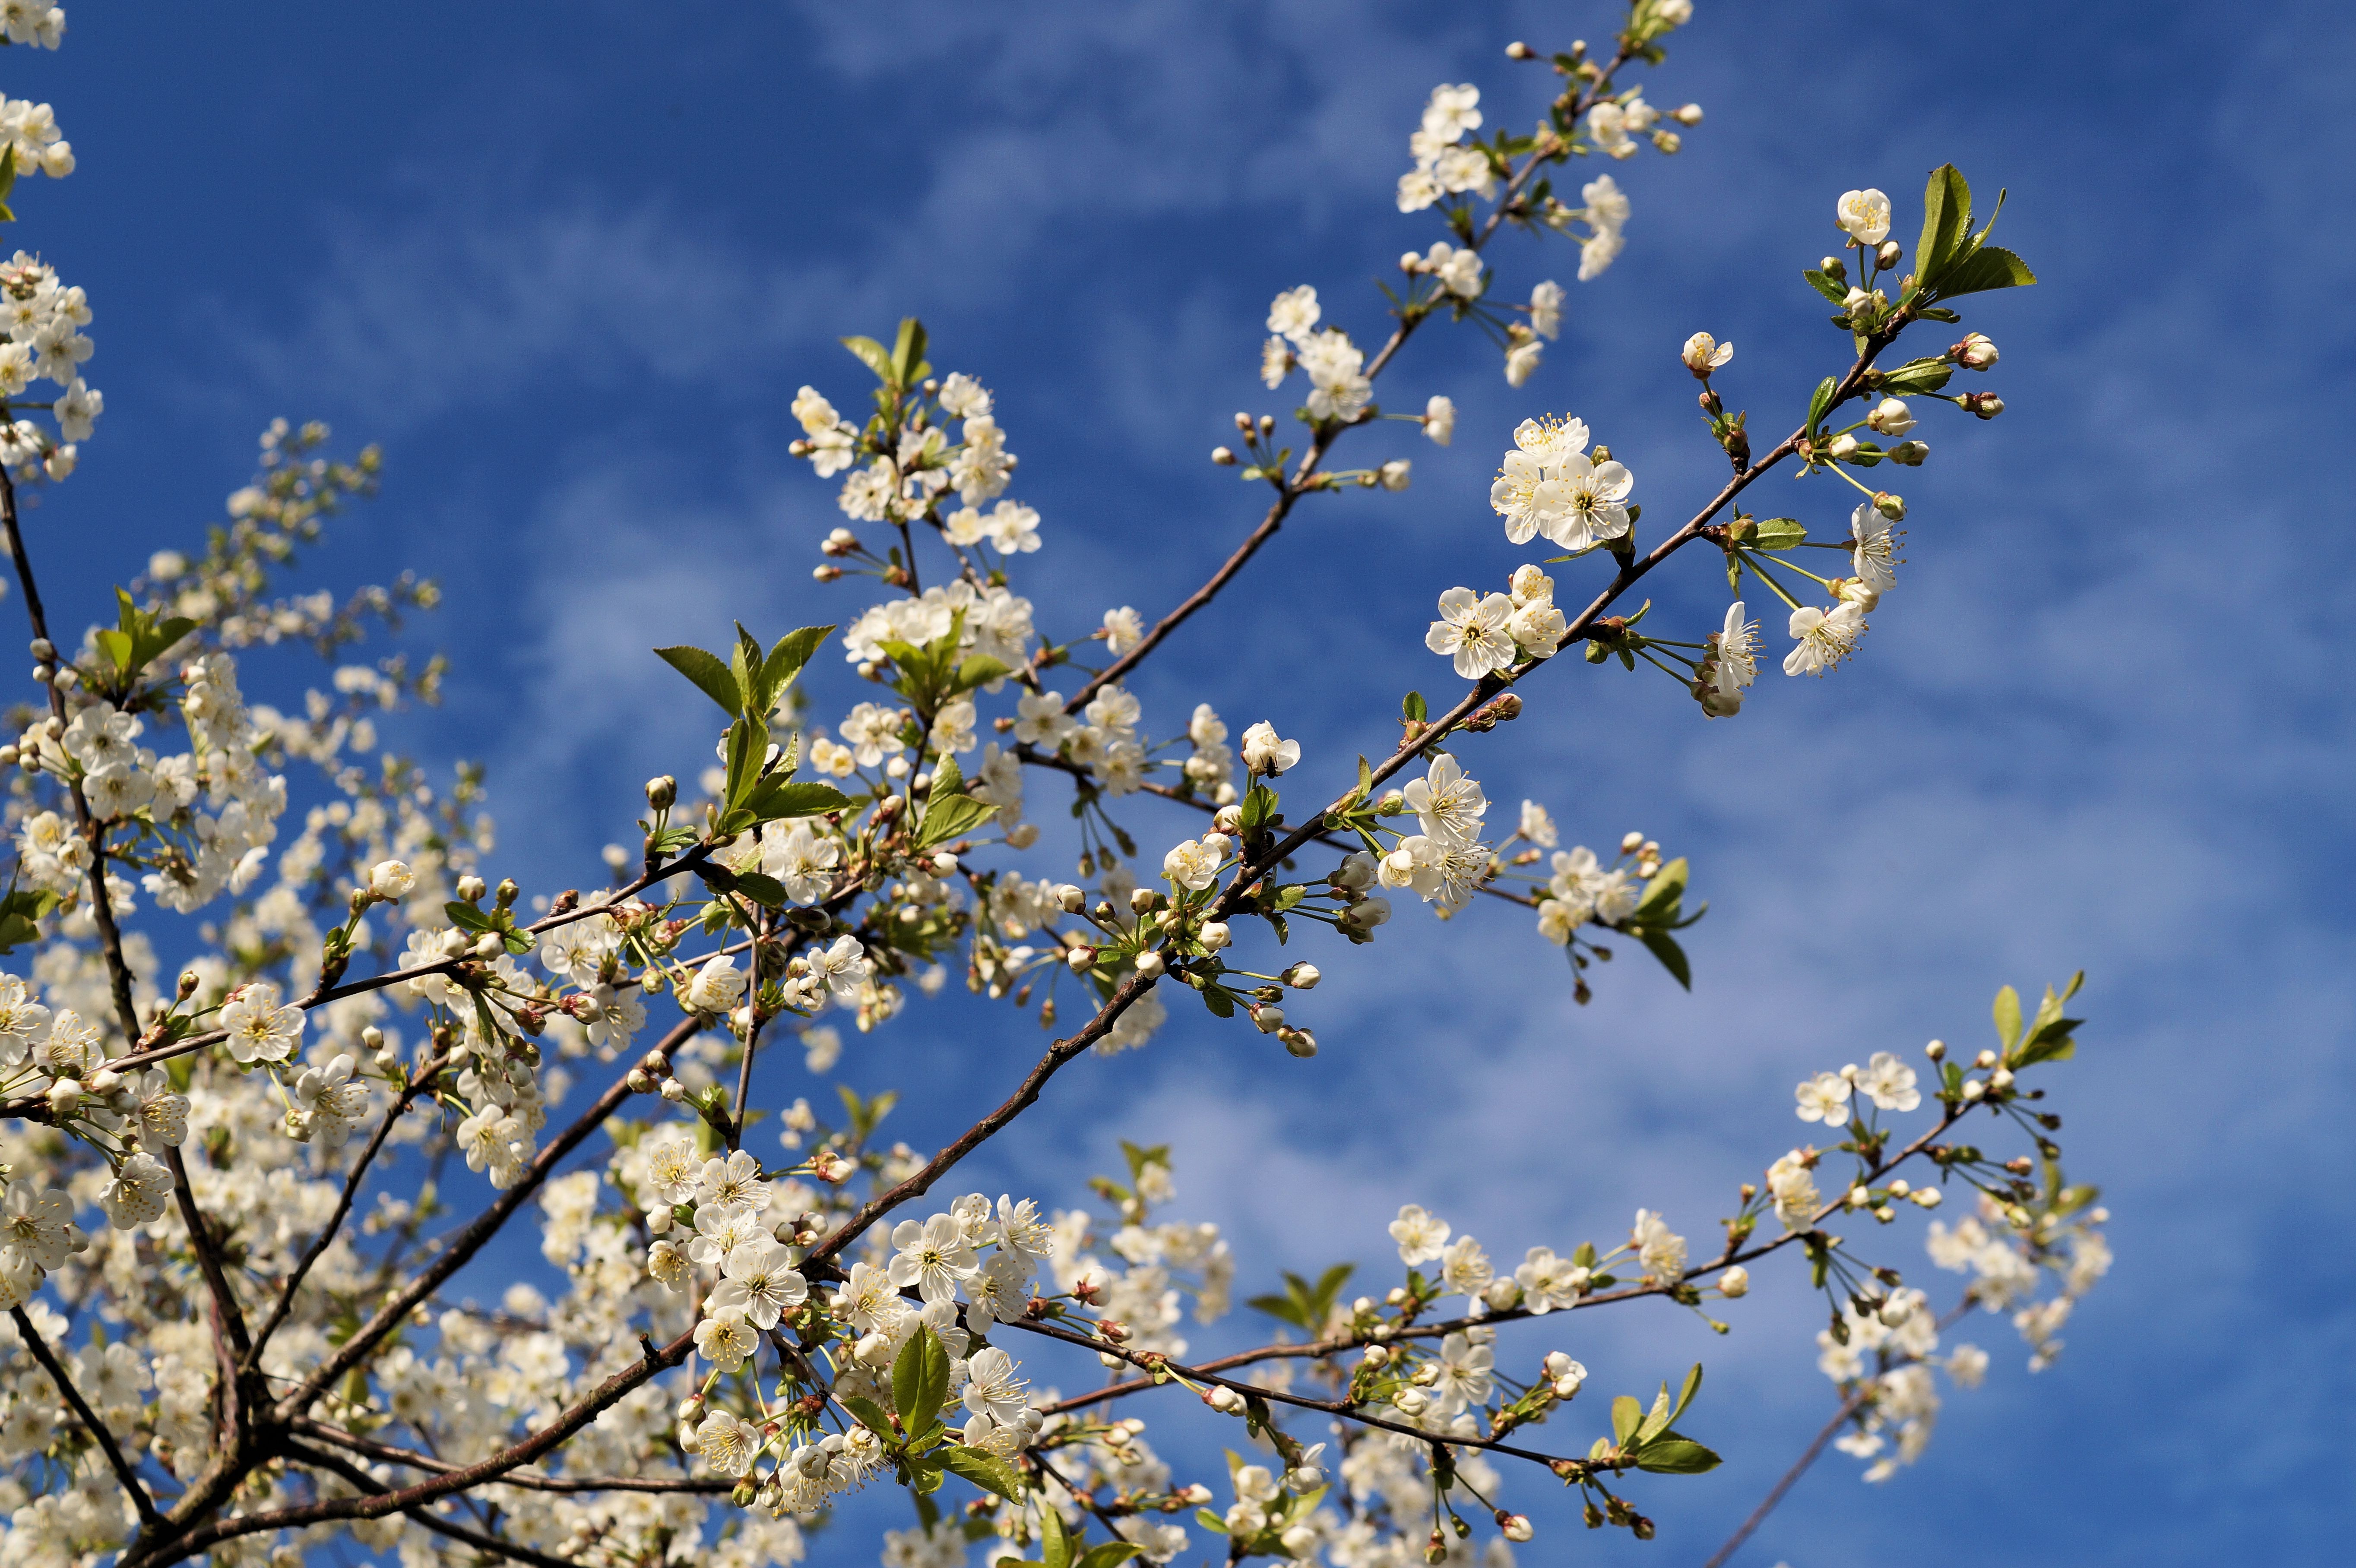
tree, nature, branch, blossom, plant, sky, flower, spring, produce, botany, flora, cherry blossom, flowers, japanese, cherry, rose greenhouse, flowering plant, prunus serrulata, japanese cherry blossom, land plant